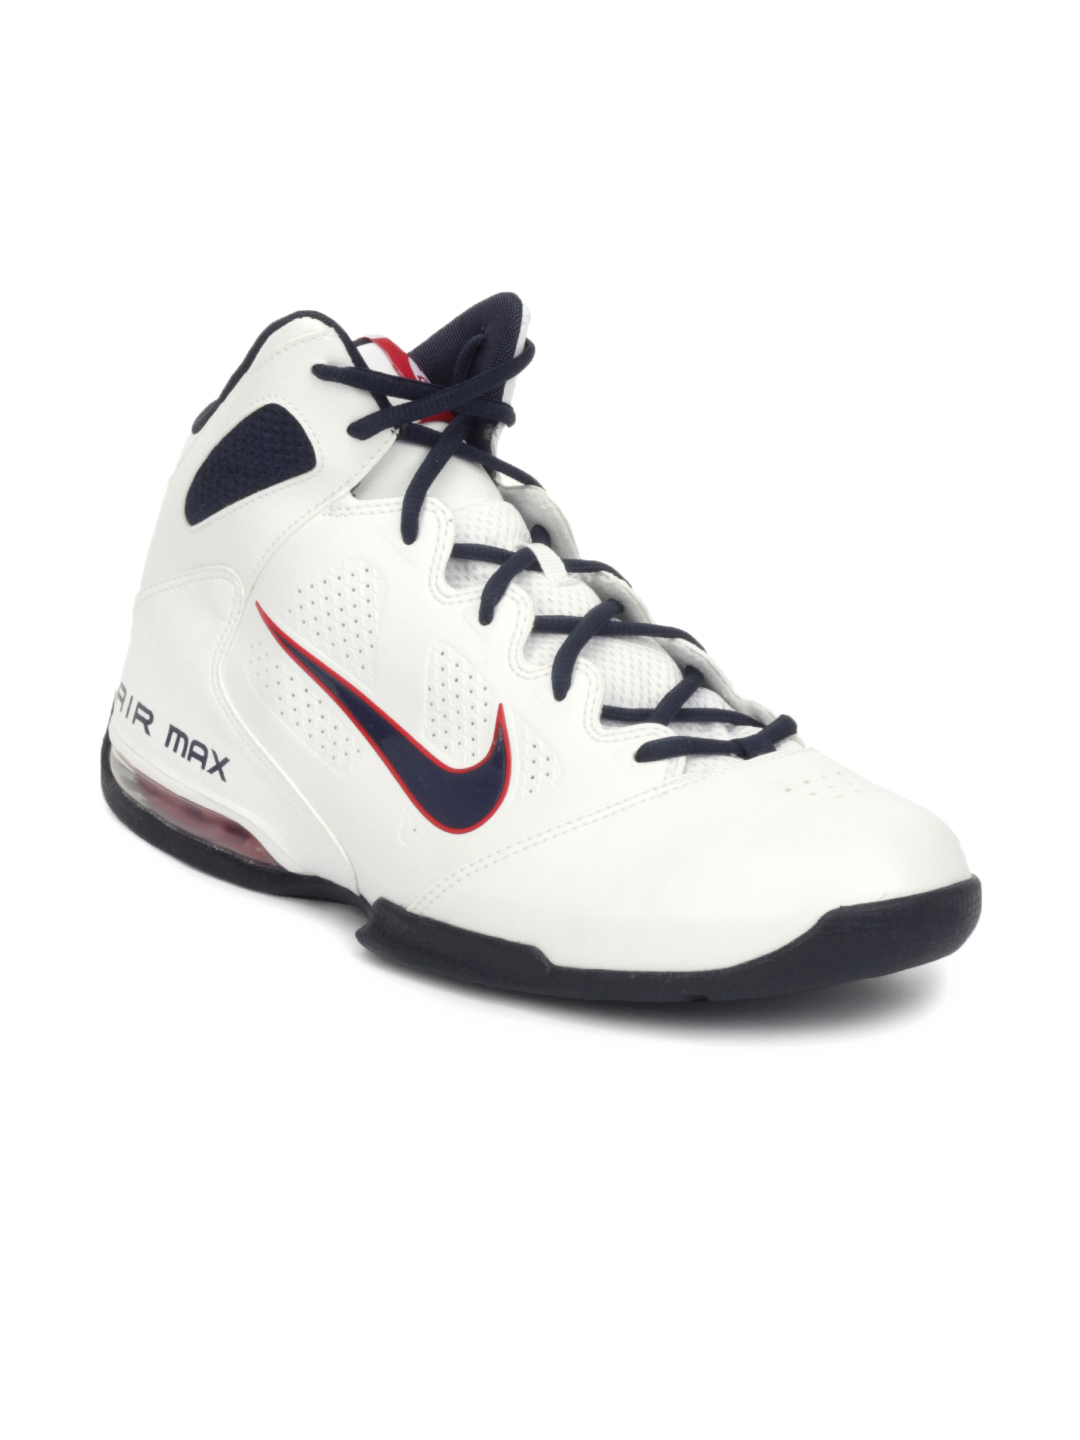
Nike Men White Air Max Full Court Sports Shoes
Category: Footwear / Shoes / Sports Shoes
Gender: Men
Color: White
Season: Summer 2012
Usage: Sports